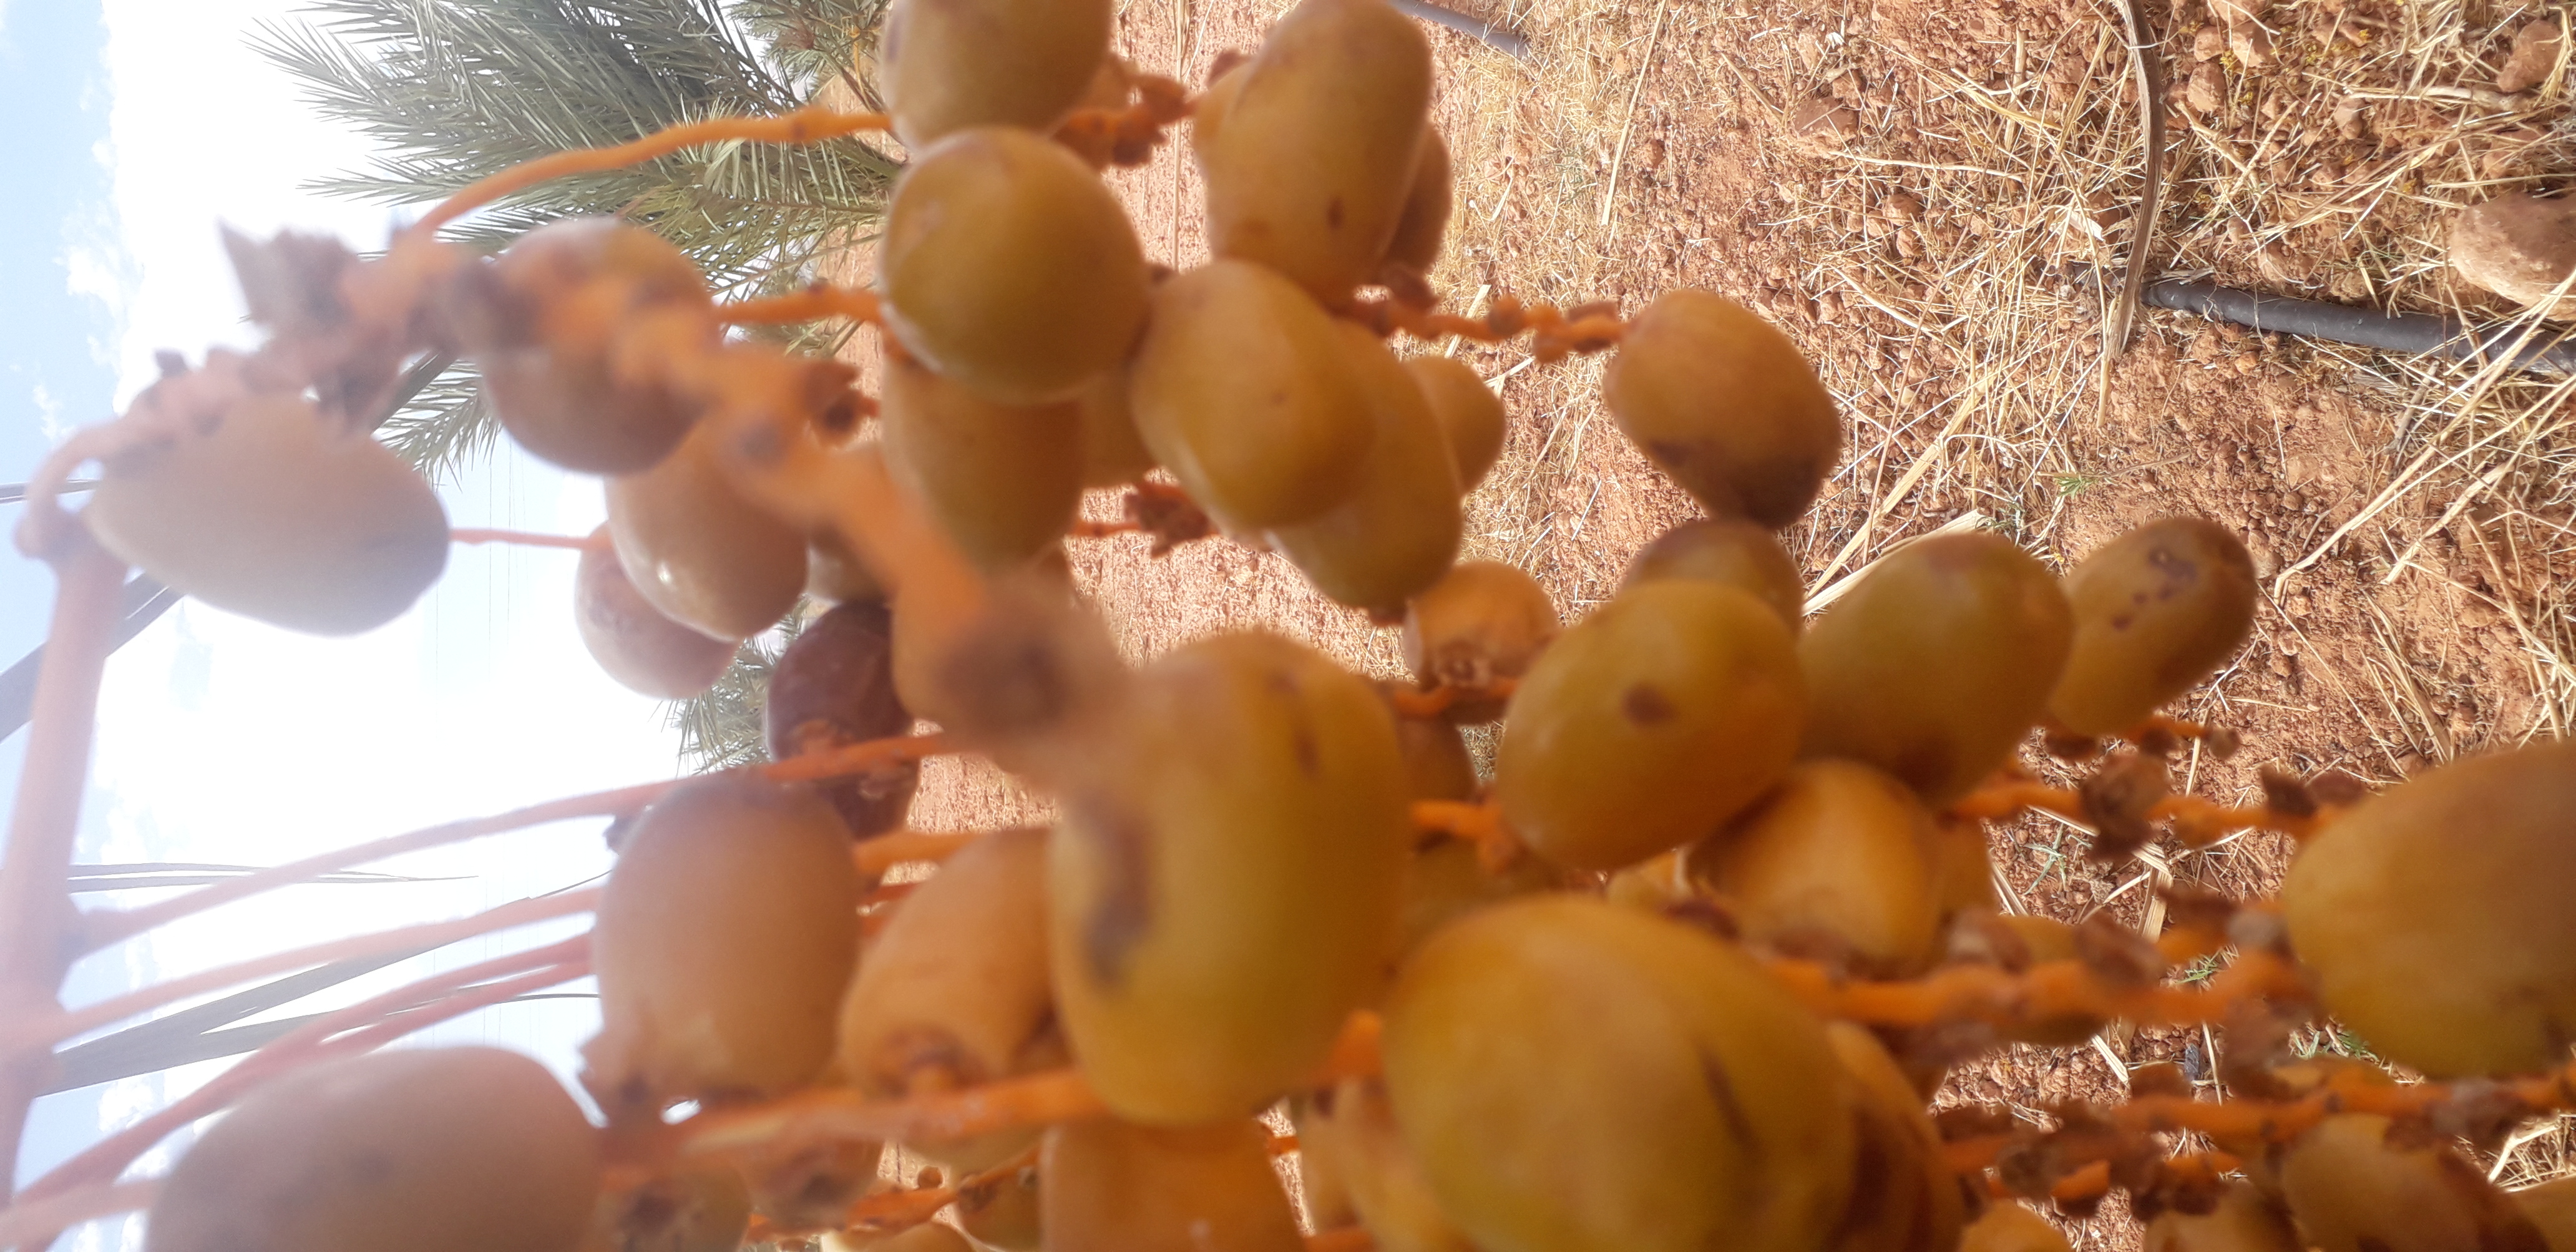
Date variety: Boufagous